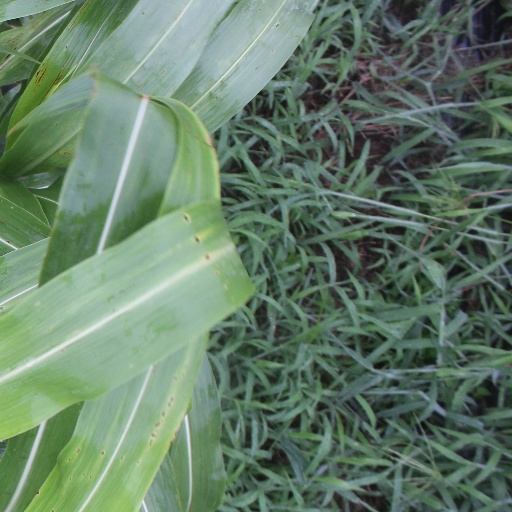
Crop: sorghum